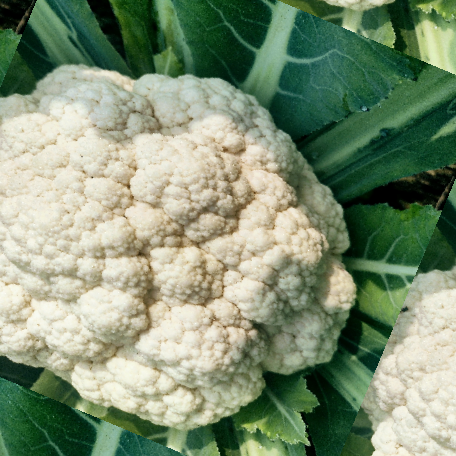
Label: Disease Free